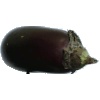
Label: eggplant